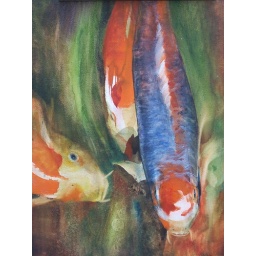
Three Koi in green, tan and brown water